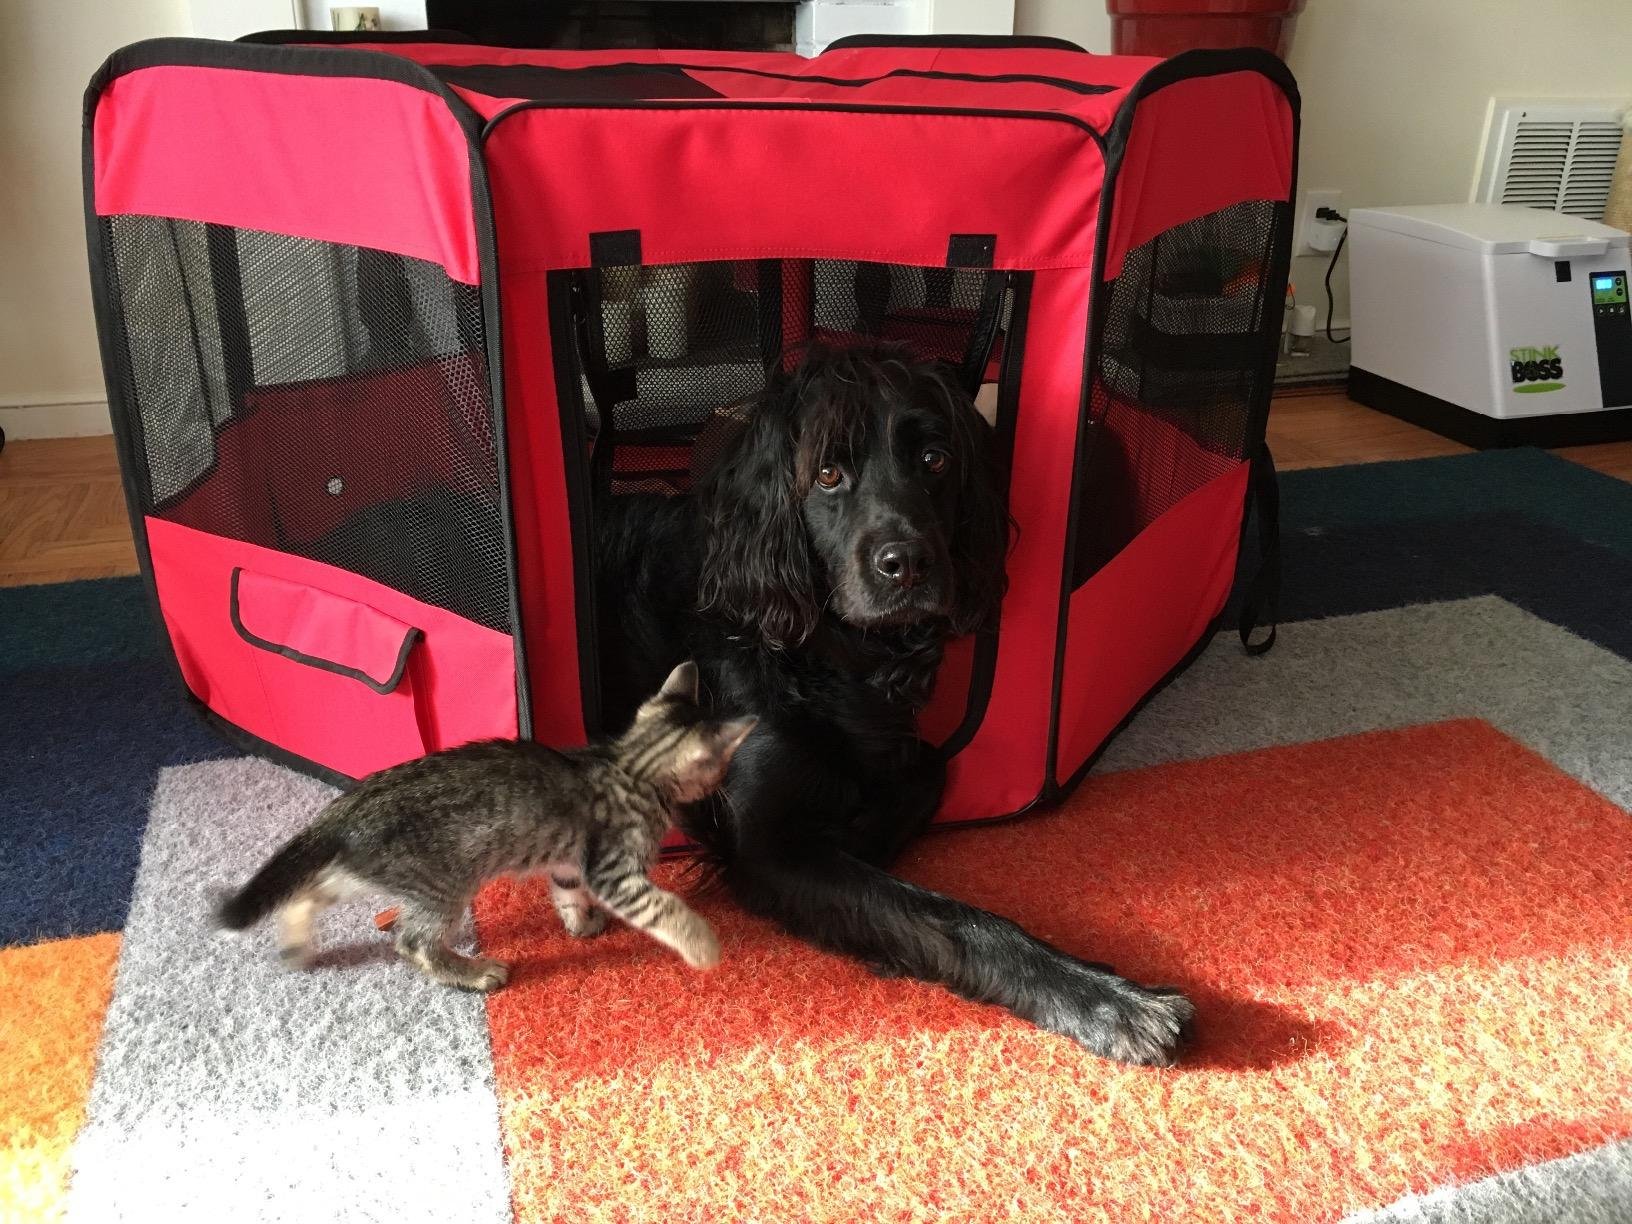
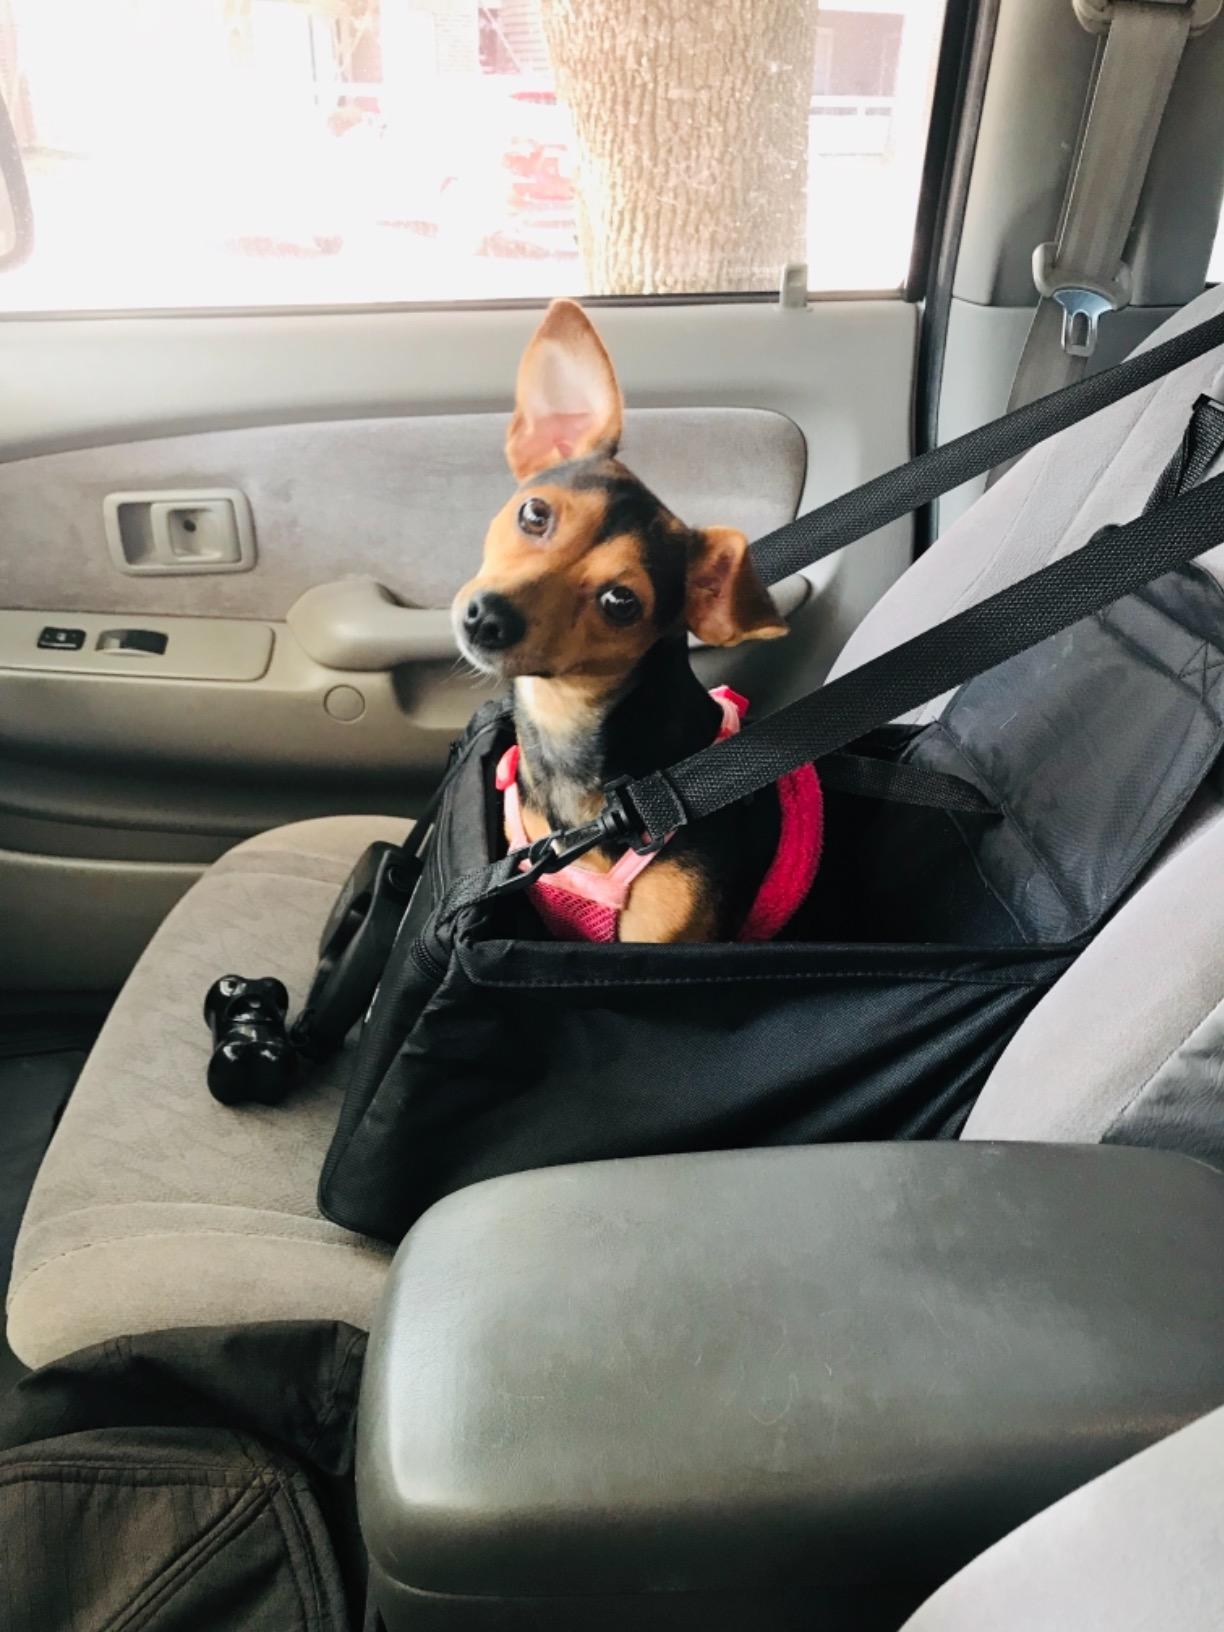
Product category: items_kennel
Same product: no